Warwick Castle

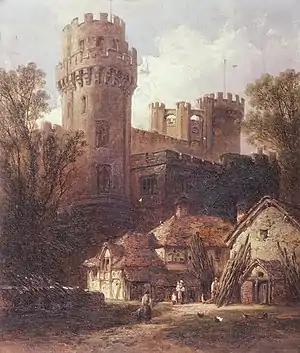
Warwick Castle, painted by William Pitt about 1870

On 1 September 1628 Fulke Greville was murdered in Holborn by his manservant: Ralph Haywood – a "gentleman" – who stabbed the baron twice after discovering he had been omitted from mention in Greville's will. Greville died from his wounds four weeks later. The Watergate Tower, which is said to be haunted by his ghost, became known as the Ghost Tower.